Arnaud Démare

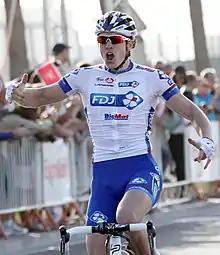
Démare celebrating victory on the final stage of the 2012 Tour of Qatar

Démare took his first professional victory in his first start of the 2012 season, when he won the final stage of February's Tour of Qatar. At the end of the month, Démare followed this up with a fourth-place finish in Kuurne–Brussels–Kuurne, before winning Le Samyn in a sprint finish from a small group. In March, Démare won the final stage and the points classification at the Driedaagse van West-Vlaanderen, before winning the Cholet-Pays de Loire in a sprint finish. After further fourth-place finishes at the Grand Prix de Denain and Tro-Bro Léon one-day races, Démare made his Grand Tour début at the Giro d'Italia, recording a best stage finish of fourth before abandoning ahead of the final week. Following the Giro d'Italia, Démare won the second stage of the Route du Sud, and then finished second to teammate Nacer Bouhanni in both Halle–Ingooigem and the French National Road Race Championships. He was part of the French squad that contested the road race at the London Olympics, finishing in 30th place. In August, Démare won his first UCI World Tour race, winning the sprint finish at the Vattenfall Cyclassics, ahead of local favourite André Greipel and Giacomo Nizzolo.